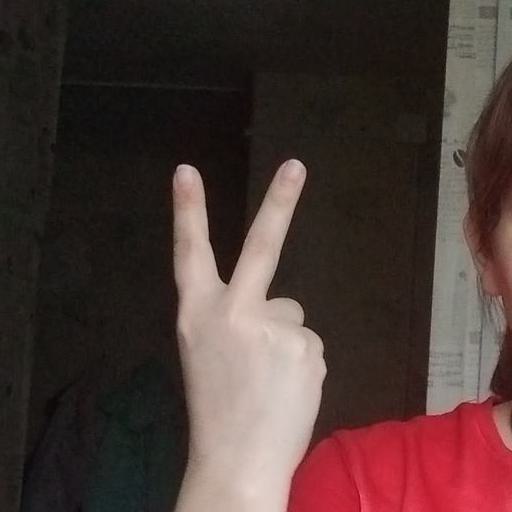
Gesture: peace_inverted